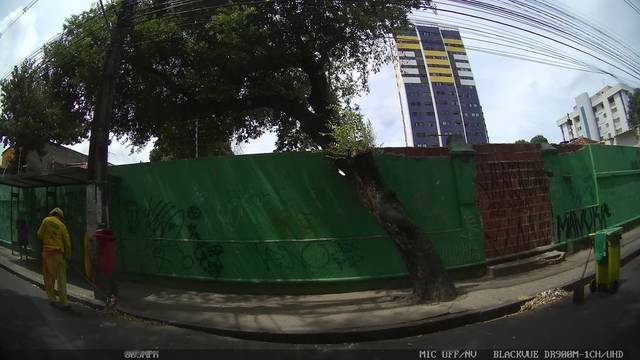
Region: Brazil
Coordinates: -8.032, -34.883